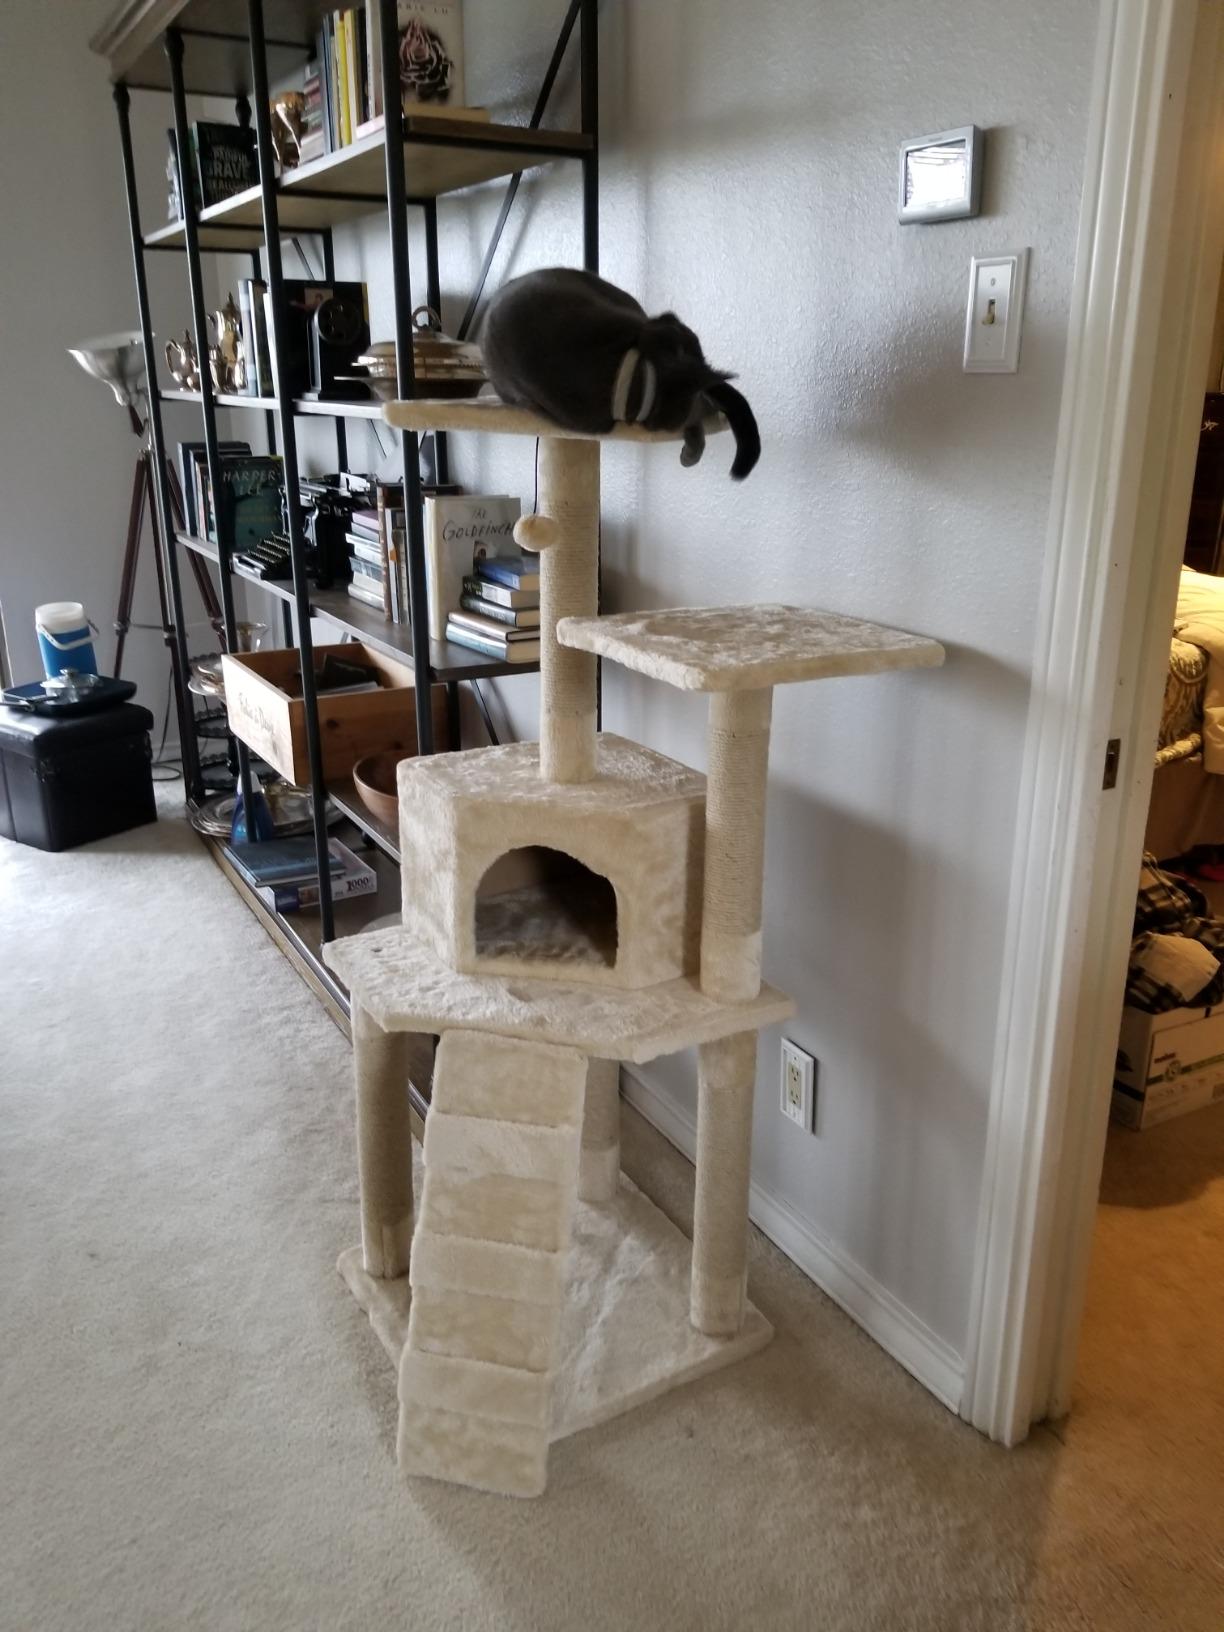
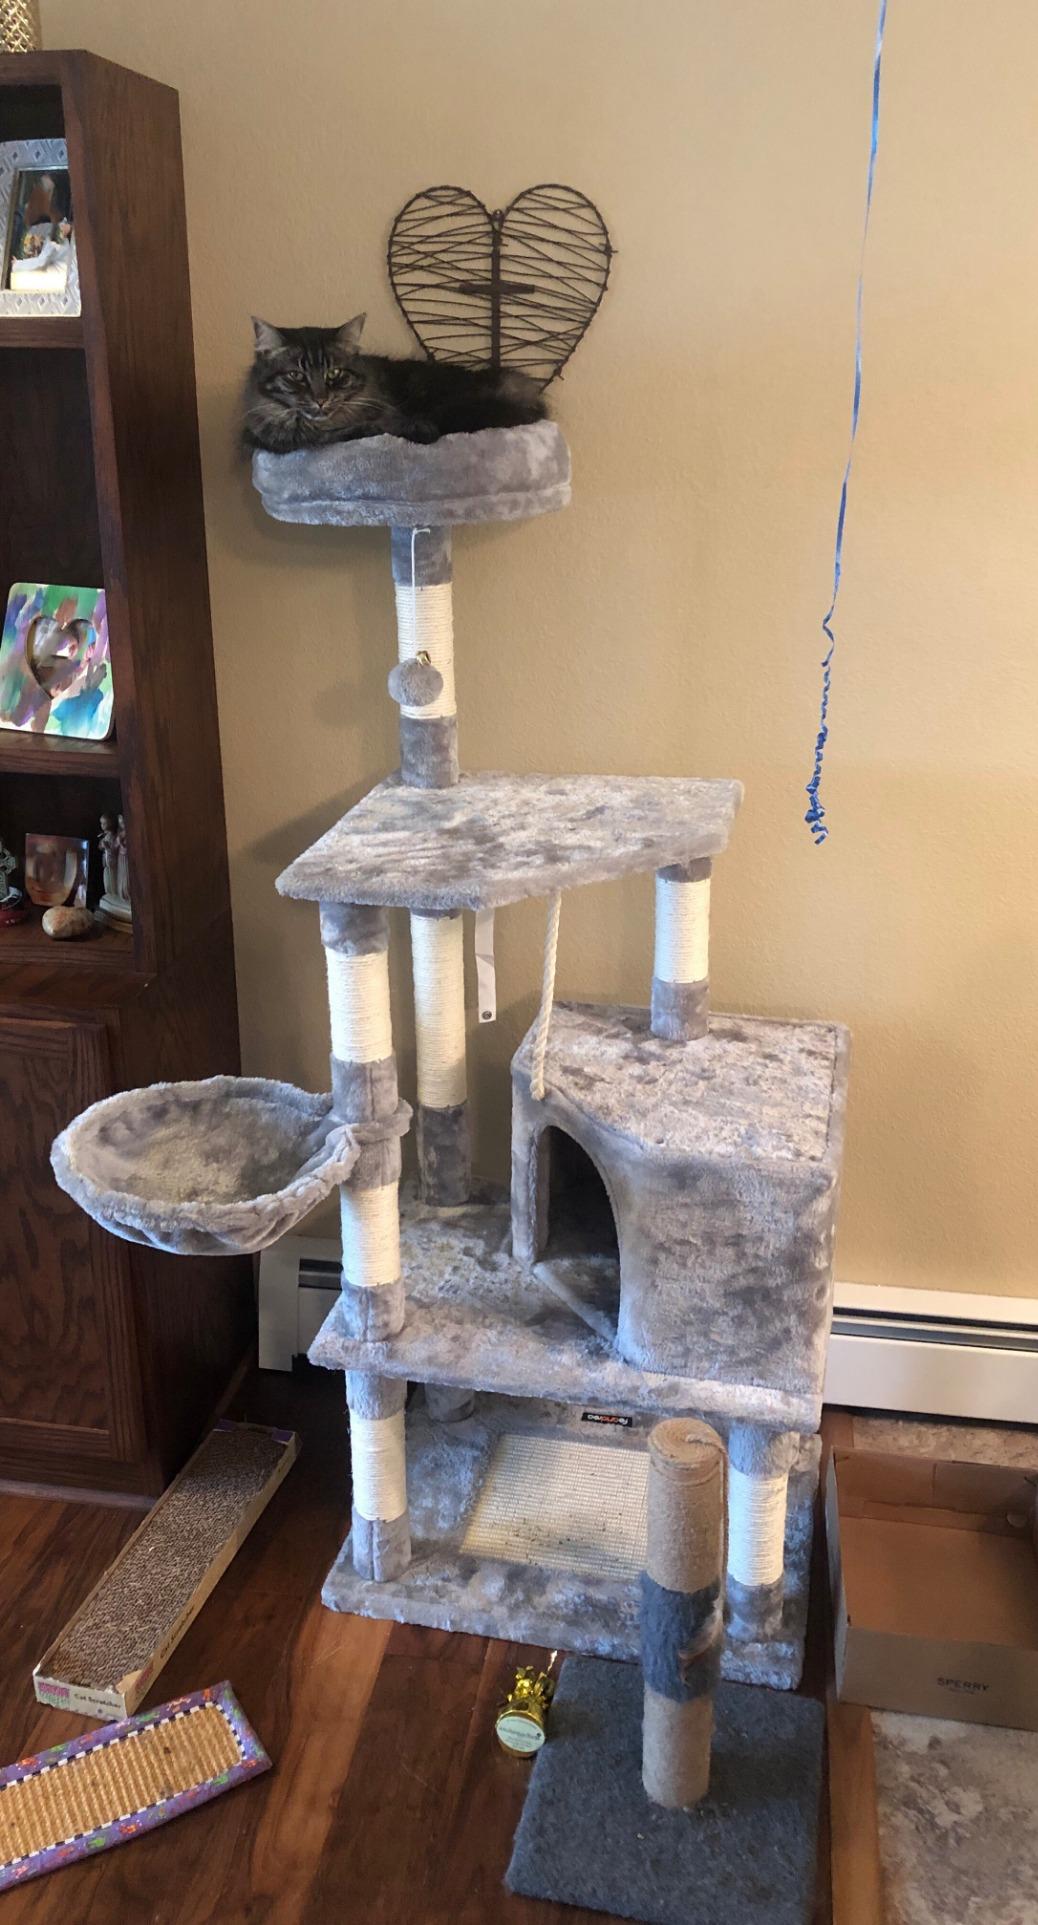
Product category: items_cat tree
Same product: no